Quilombo

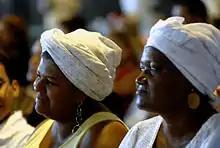
Brazilian quilombolas during a meeting in the capital of Brazil, Brasília

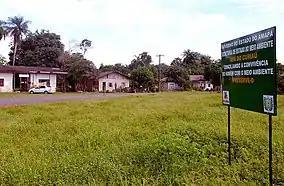
A quilombo in Amapá

A quilombo (from the Kimbundu word) is a Brazilian hinterland settlement founded by people of African origin, and others sometimes called "Carabali". Most of the inhabitants of quilombos, called "quilombolas", were "maroons", a term for escaped slaves.